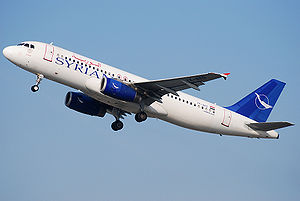
Syrian Air
Airbus A320 fra Syrian Air
Syrian Arab Airlines er det nationale flyselskab i Syrien. Selskabet er ejet af det syriske styre, og har hub på Damascus International Airport i den syriske hovedstad Damaskus. Selskabet blev etableret i 1946.